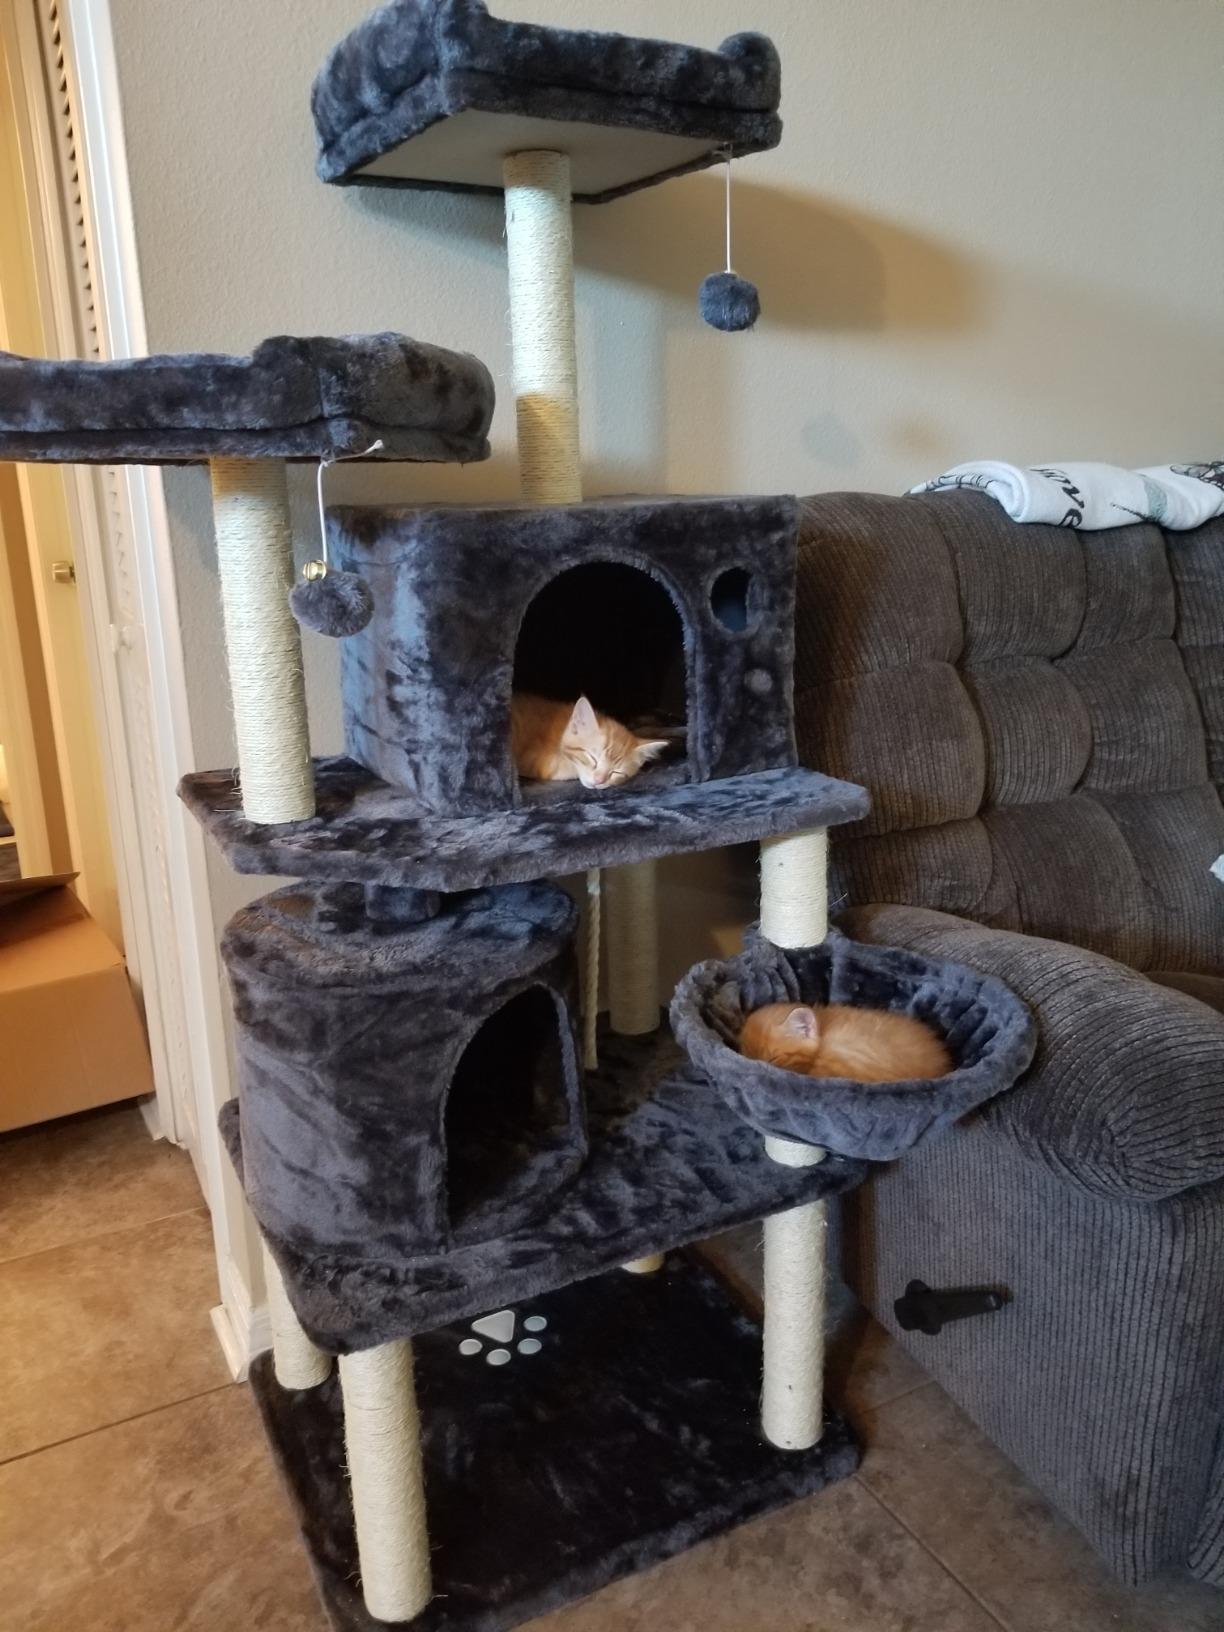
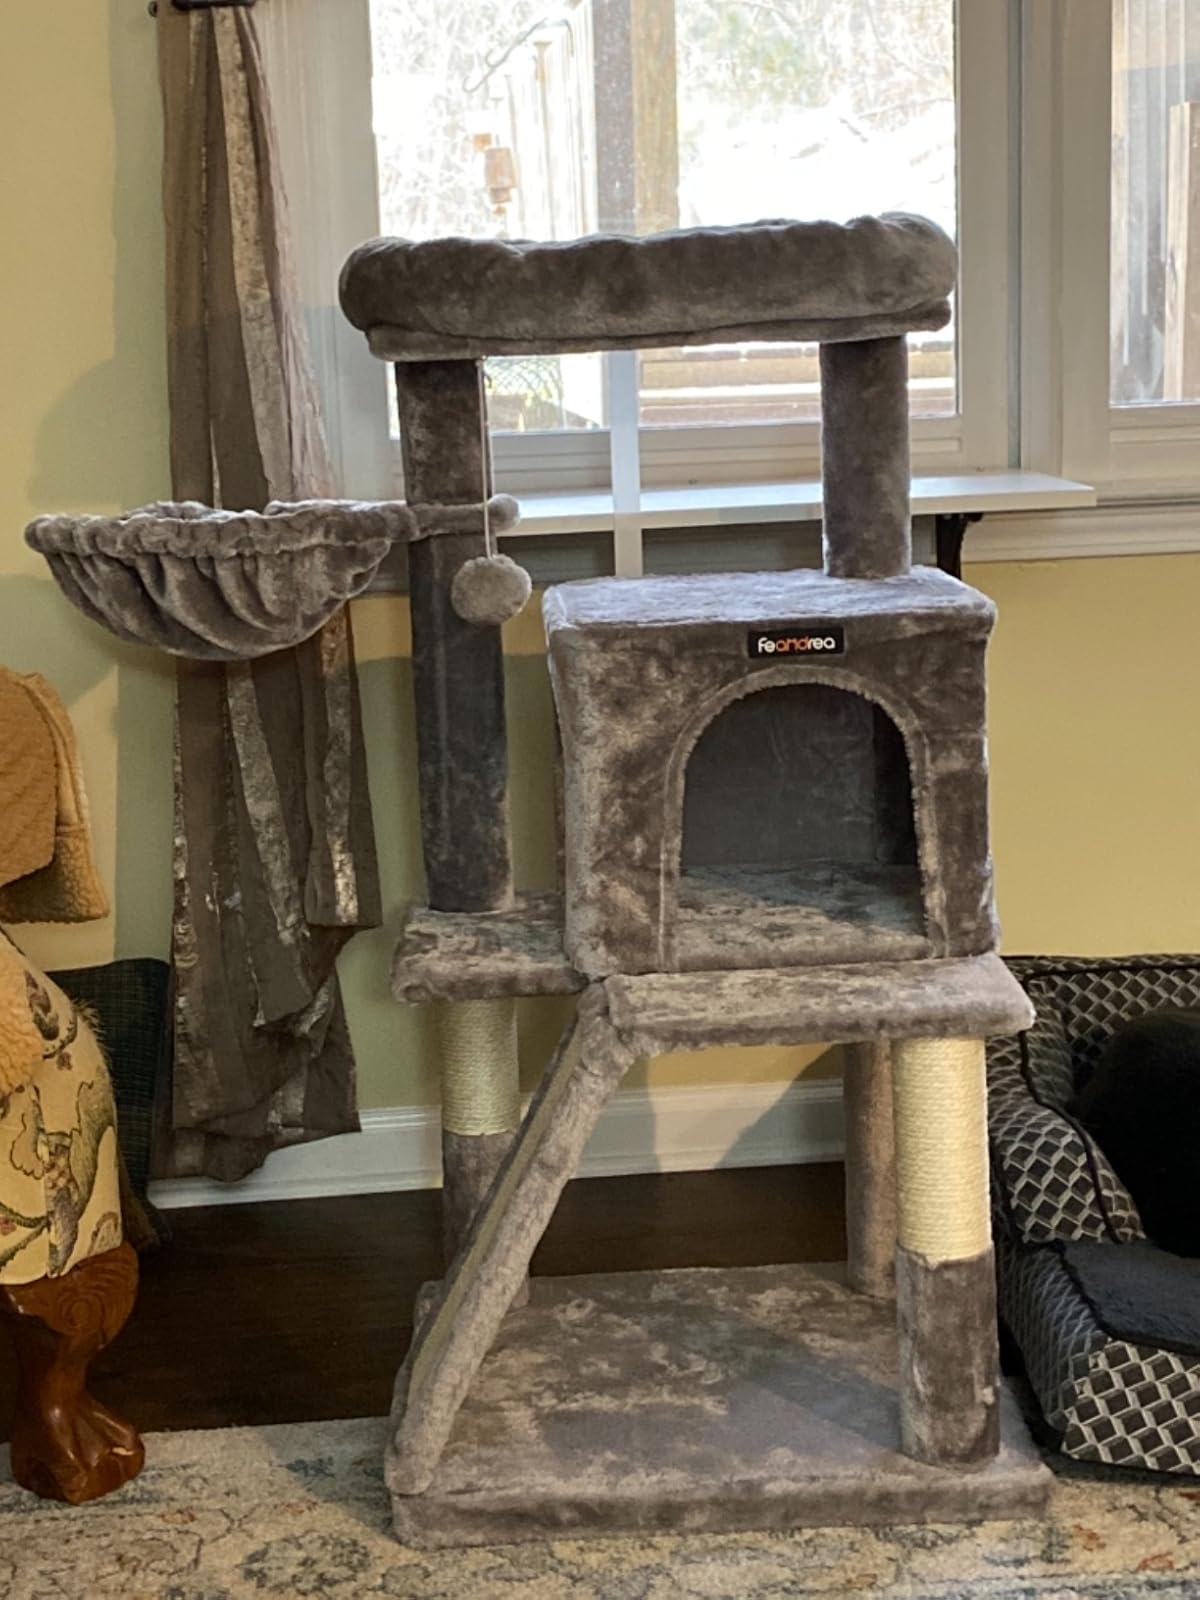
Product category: items_cat tree
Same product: no